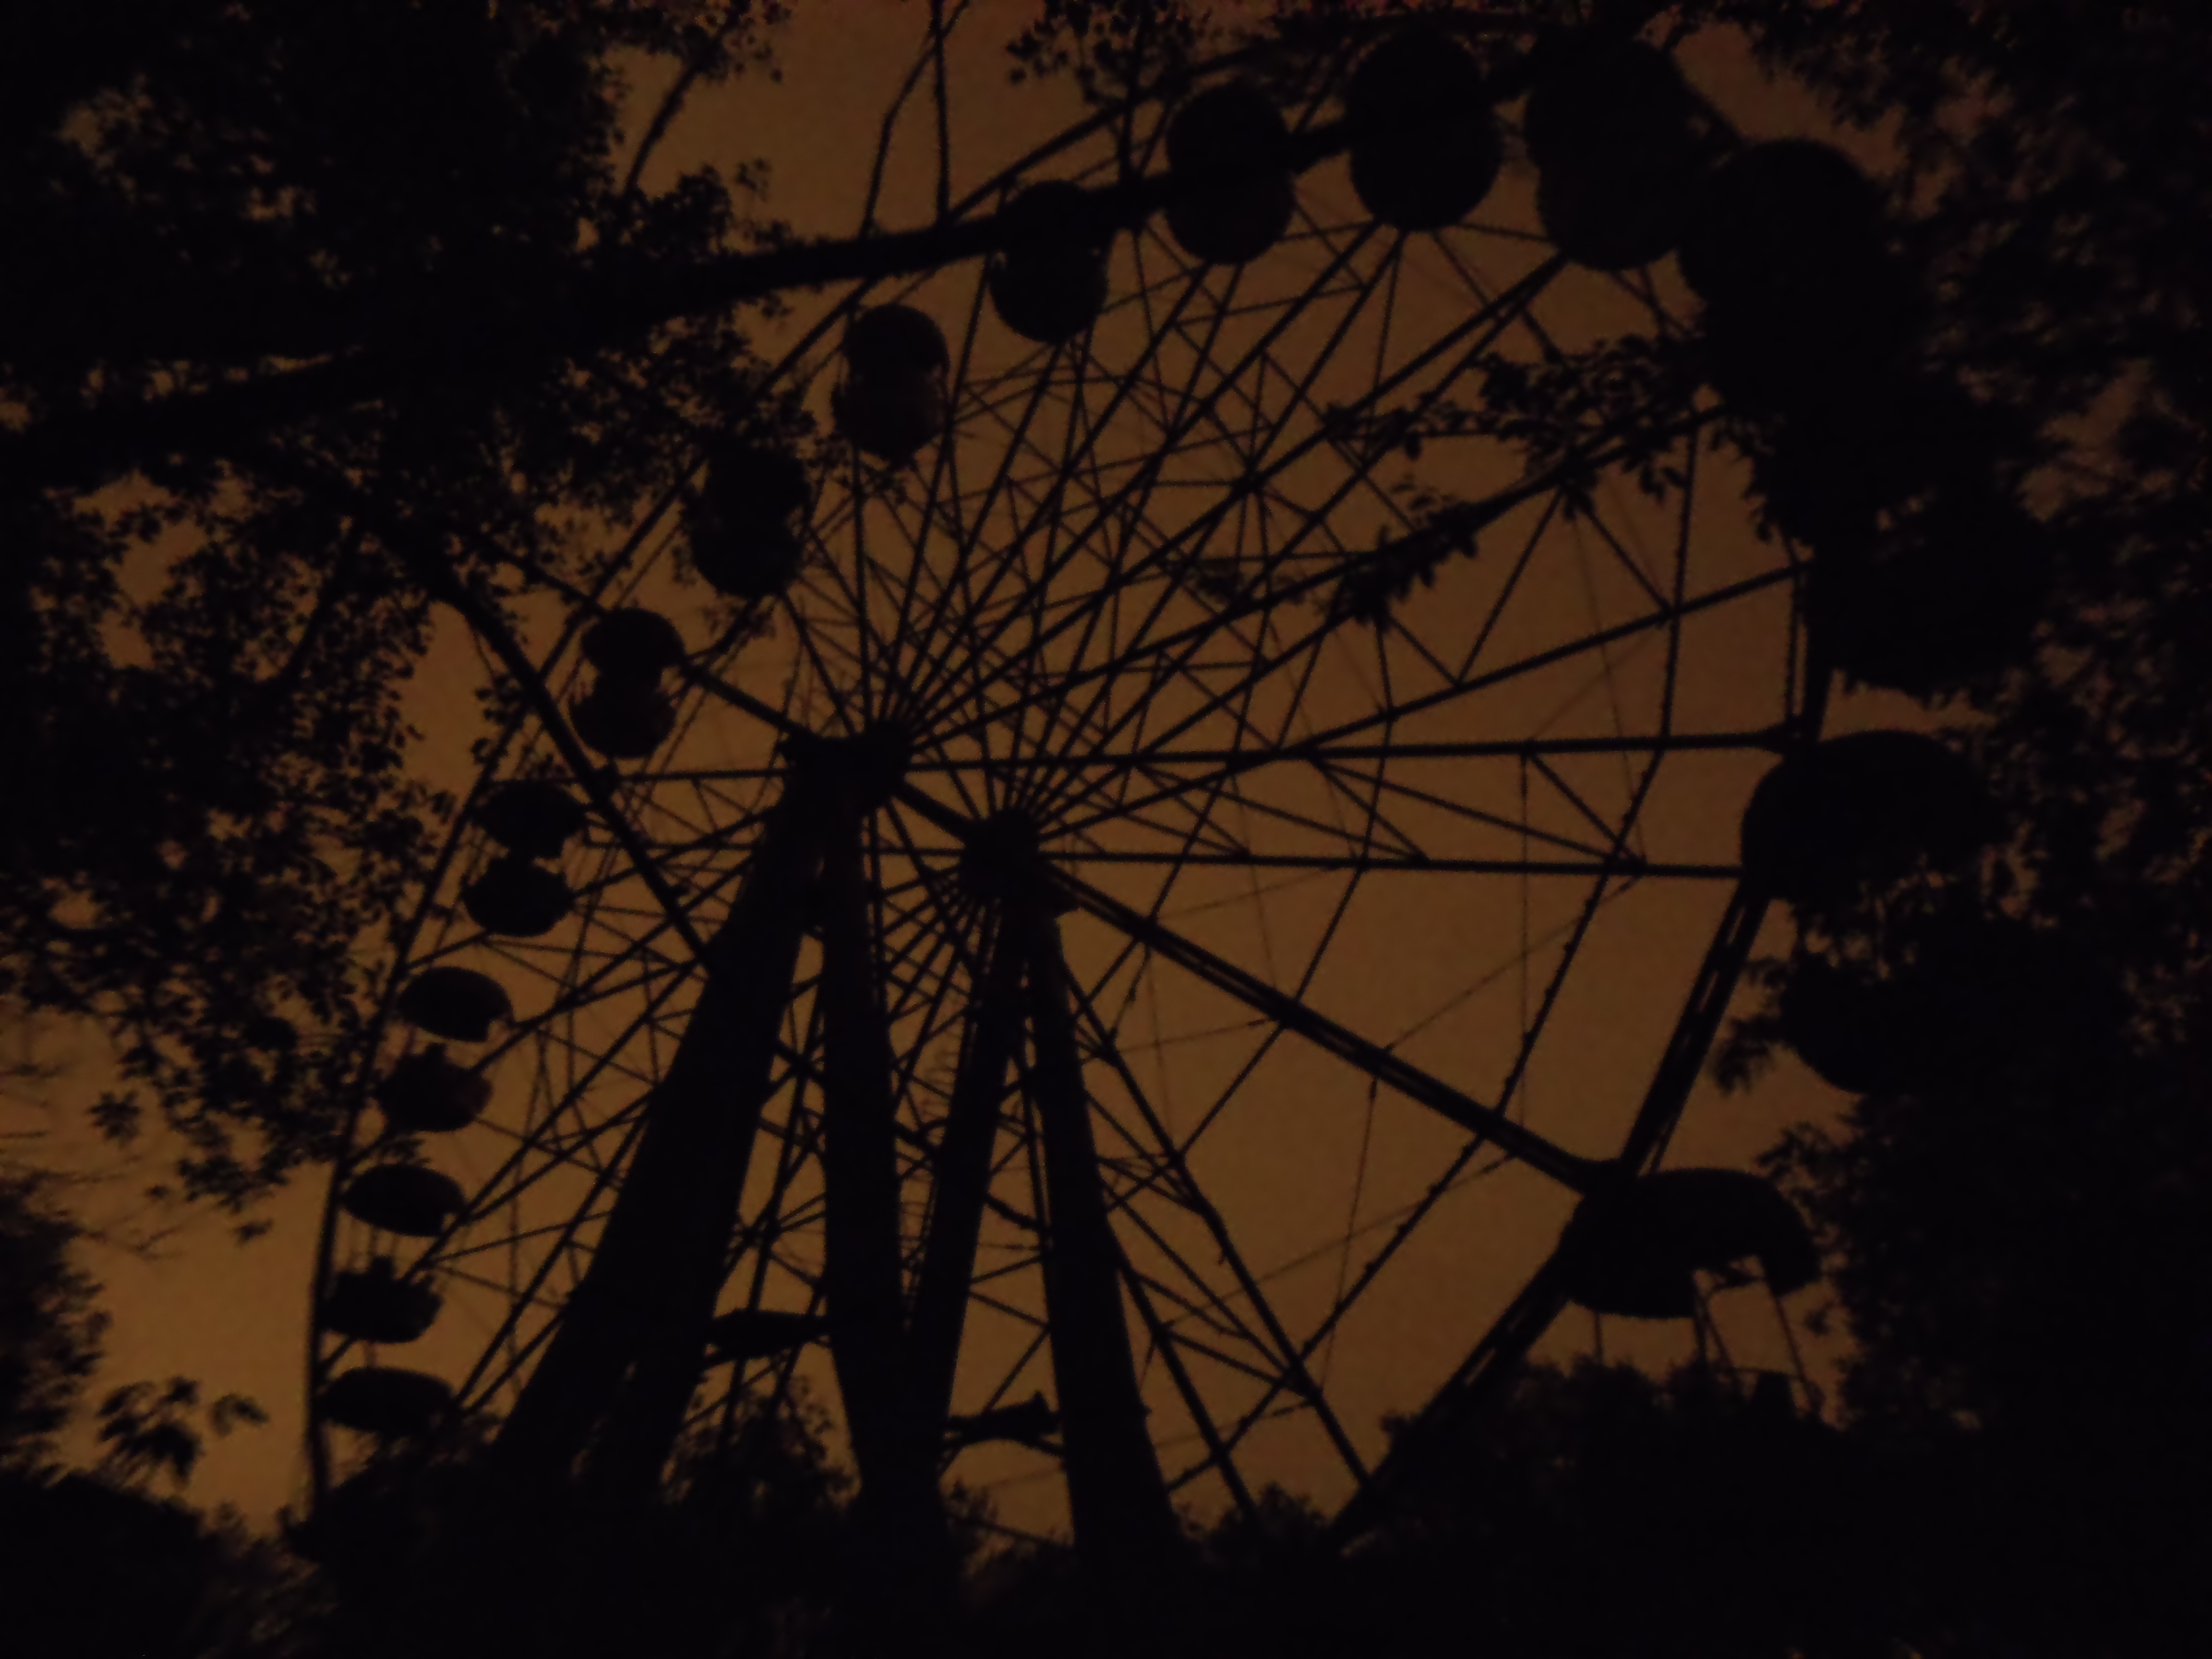
art, ferris wheel, tourist attraction, sky, darkness, recreation, tree, night, evening, electricity, branch, amusement ride, computer wallpaper